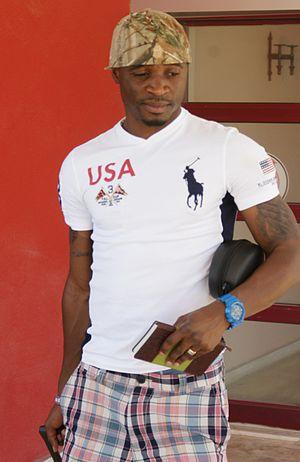
Isaac Promise, né le 2 décembre 1987 à Kaduna au Nigeria et mort le 2 octobre 2019 à Austin au Texas, est un footballeur nigérian. Il effectue la majorité de sa carrière en Turquie.